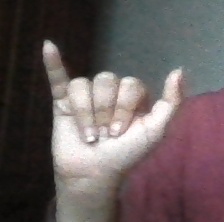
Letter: ya